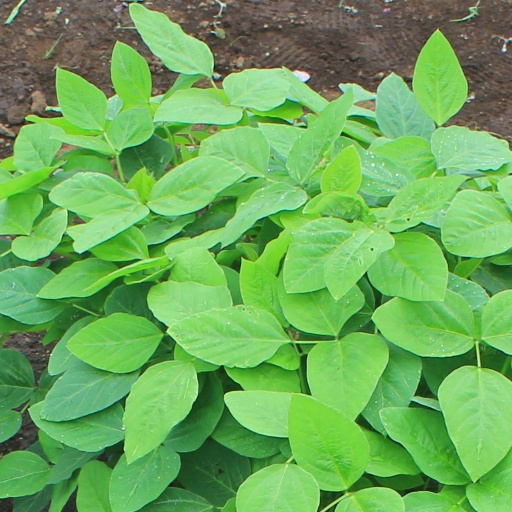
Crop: soybean